Jésica Cirio

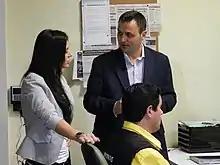
Jessica in Impact 9

From late-2011 through early-2012 Jésica Cirio was in the theatre musical Excitante. The show presented itself in the theatre of Mar del Plata. The producer was Daniel Comba and the show was led and presented by Miguel Ángel Cherutti and Nito Artaza.